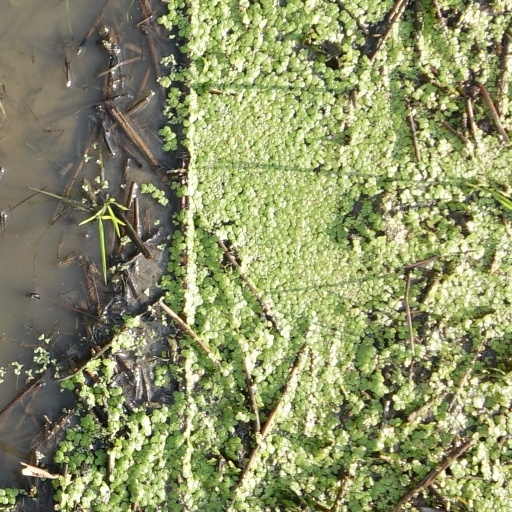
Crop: rice